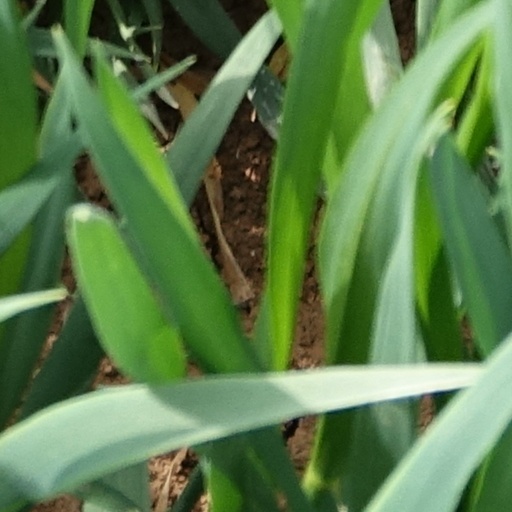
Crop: wheat